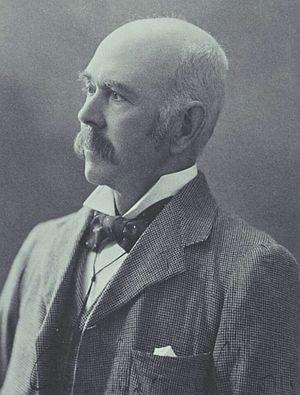
La convention fédérale australasienne est une série de trois conférences qui ont lieu de mars 1897 à mars 1898 à Adélaïde, Sydney et Melbourne.